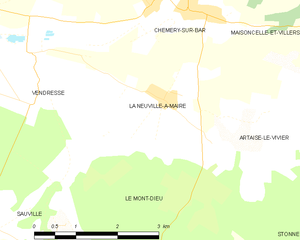
Carte des communes françaises: La Neuville-à-Maire